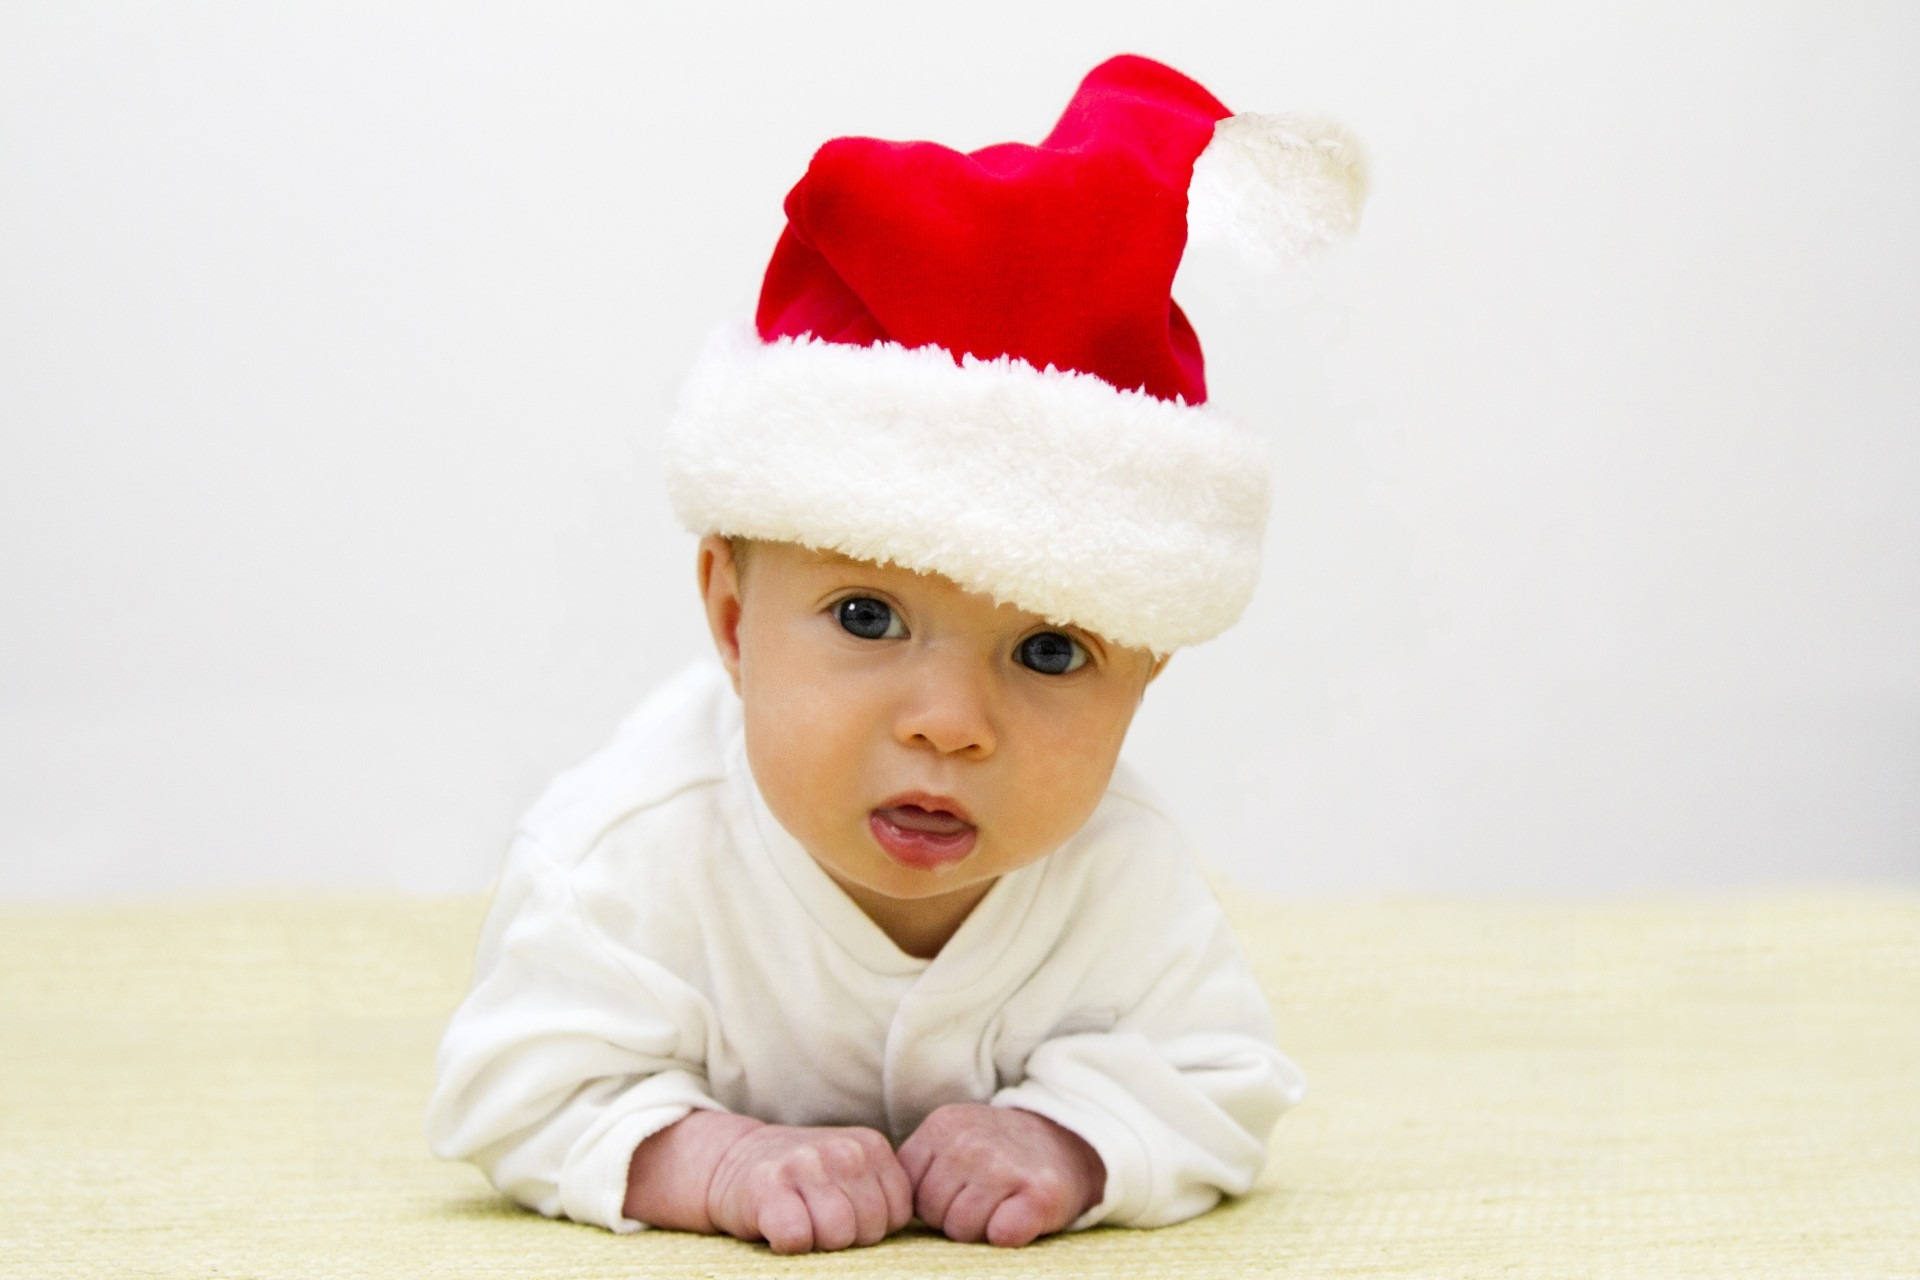
girl, boy, cute, gift, holiday, child, hat, christmas, toy, baby, season, santa, present, family, lovely, infant, toddler, parents, post card, human positions